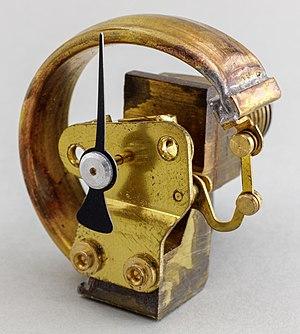
Un manomètre est un instrument servant à mesurer une pression. On a développé depuis les débuts de l'époque moderne de nombreux appareils pour mesurer les pressions et le degré de vide : ces instruments de mesure sont appelés tantôt capteurs de pression, tantôt sondes. Le manomètre est un instrument de mesure de pression, destiné en principe à mesurer des pressions voisines de la pression atmosphérique. Le terme « manomètre » renvoie plutôt dans son acception courante à des instruments de mesure à colonne de liquide.